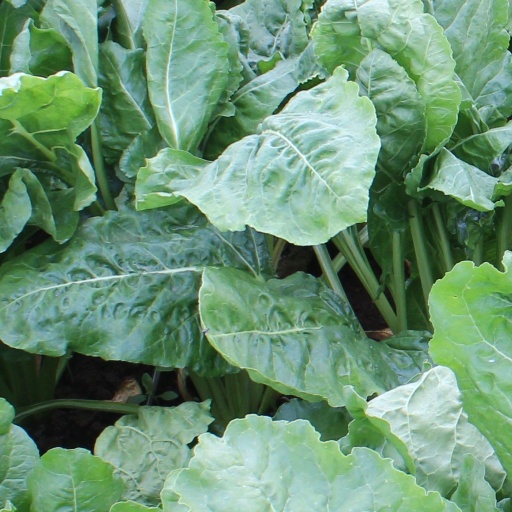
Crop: sugar beet